Mary Welsh Hemingway

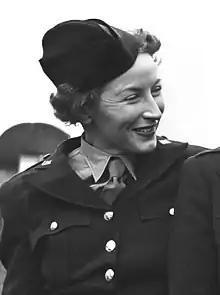
Welsh wore a uniform when she was a war correspondent.

Mary Welsh Hemingway ( Welsh; April 5, 1908 – November 26, 1986) was an American journalist and author who was the fourth wife and widow of Ernest Hemingway.